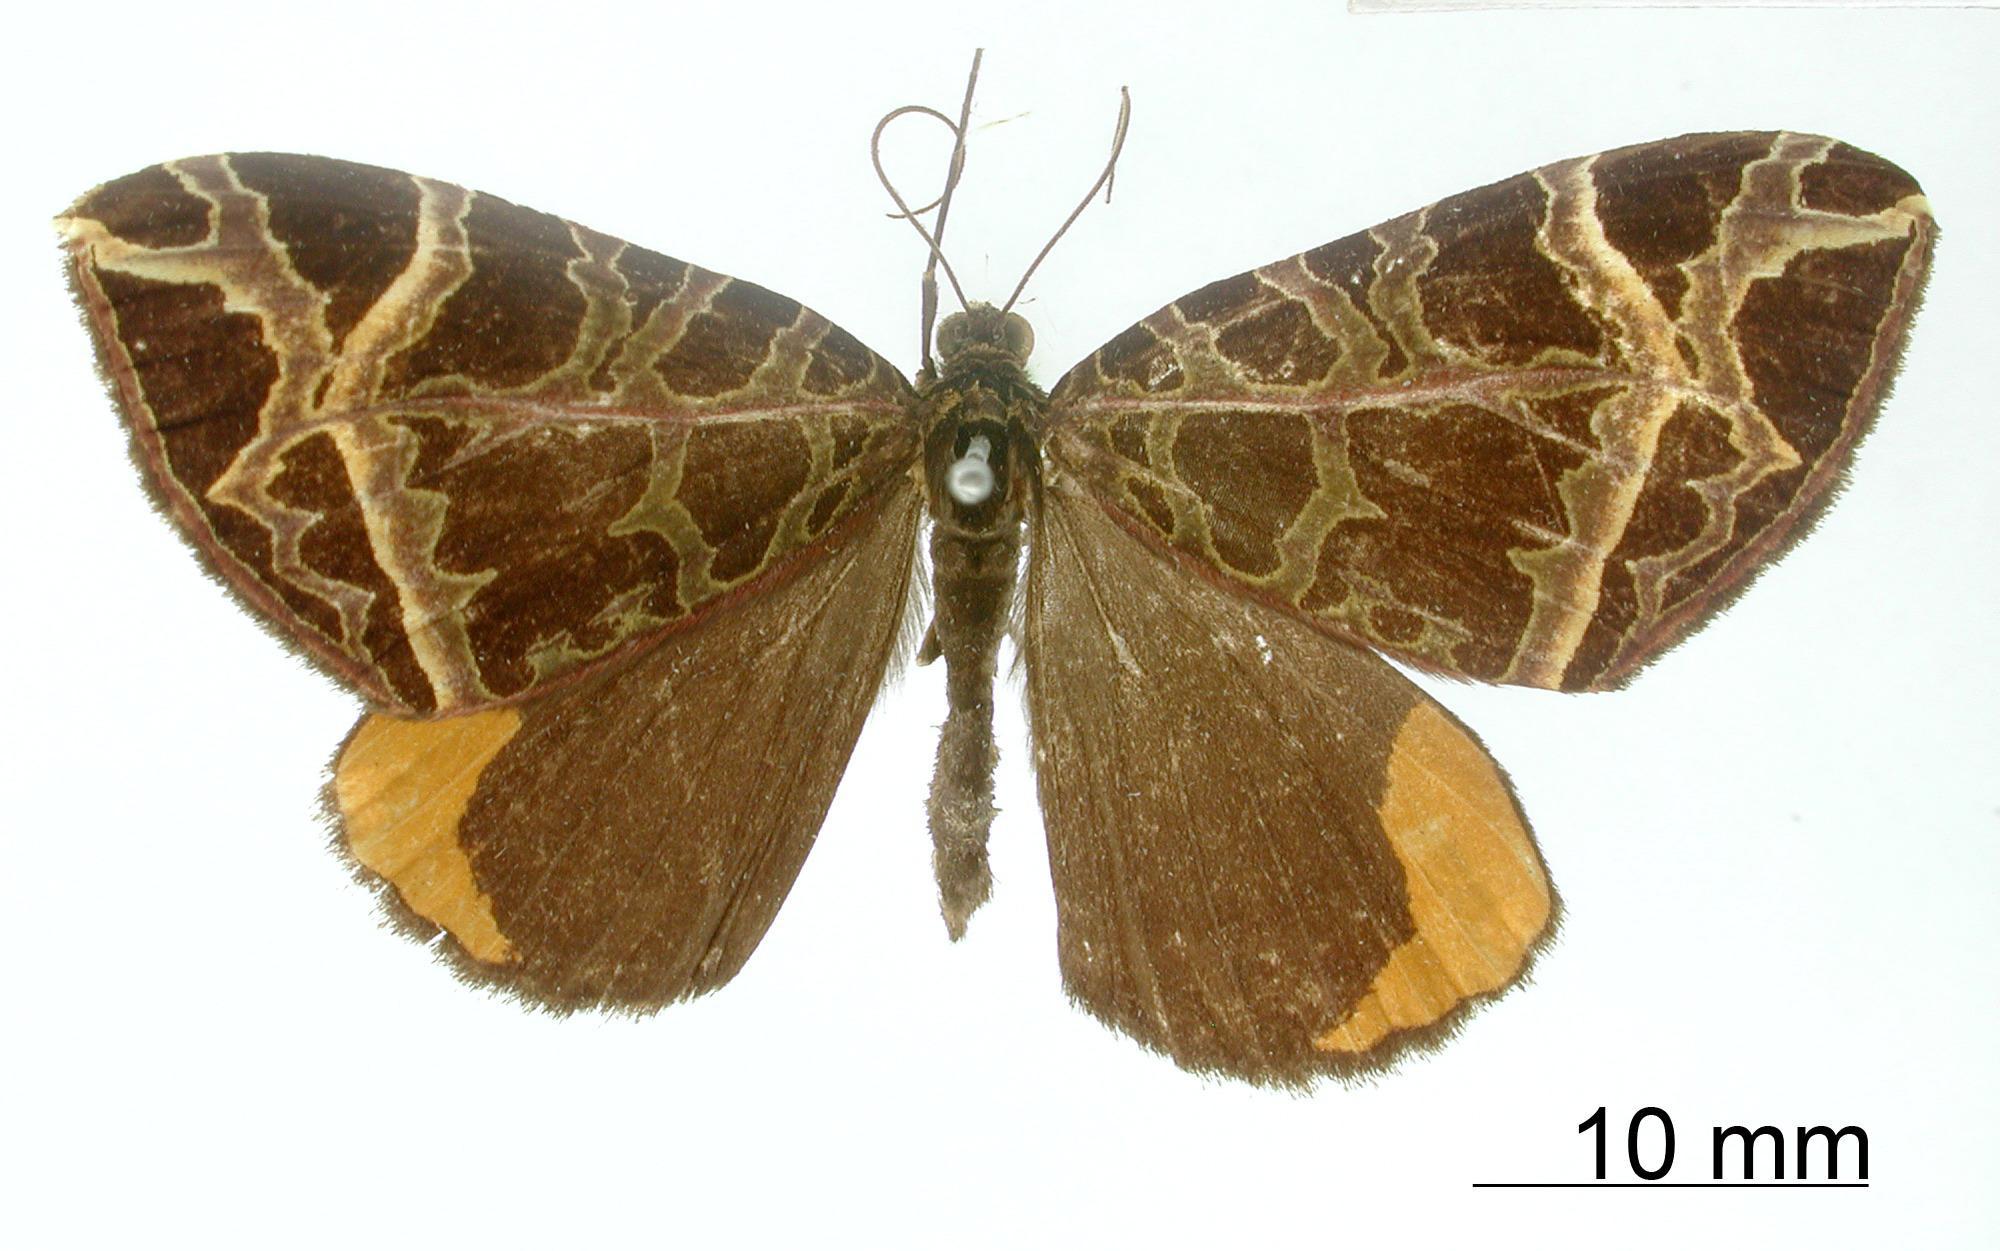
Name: Cidaria apiciflava
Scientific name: Cidaria apiciflava Dognin, 1892
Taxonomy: Animalia, Arthropoda, Insecta, Lepidoptera, Geometridae, Larentiinae
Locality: Zamora, Ecuador